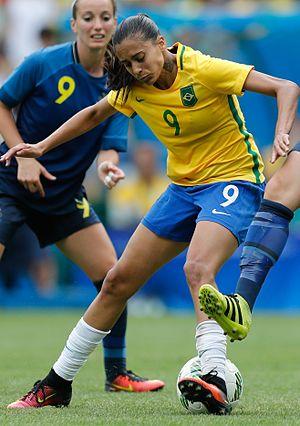
Andressa Alves, née le 10 novembre 1992 à São Paulo, est une footballeuse internationale brésilienne. Elle évolue au poste de milieu offensif au sein du club italien de l'AS Roma.